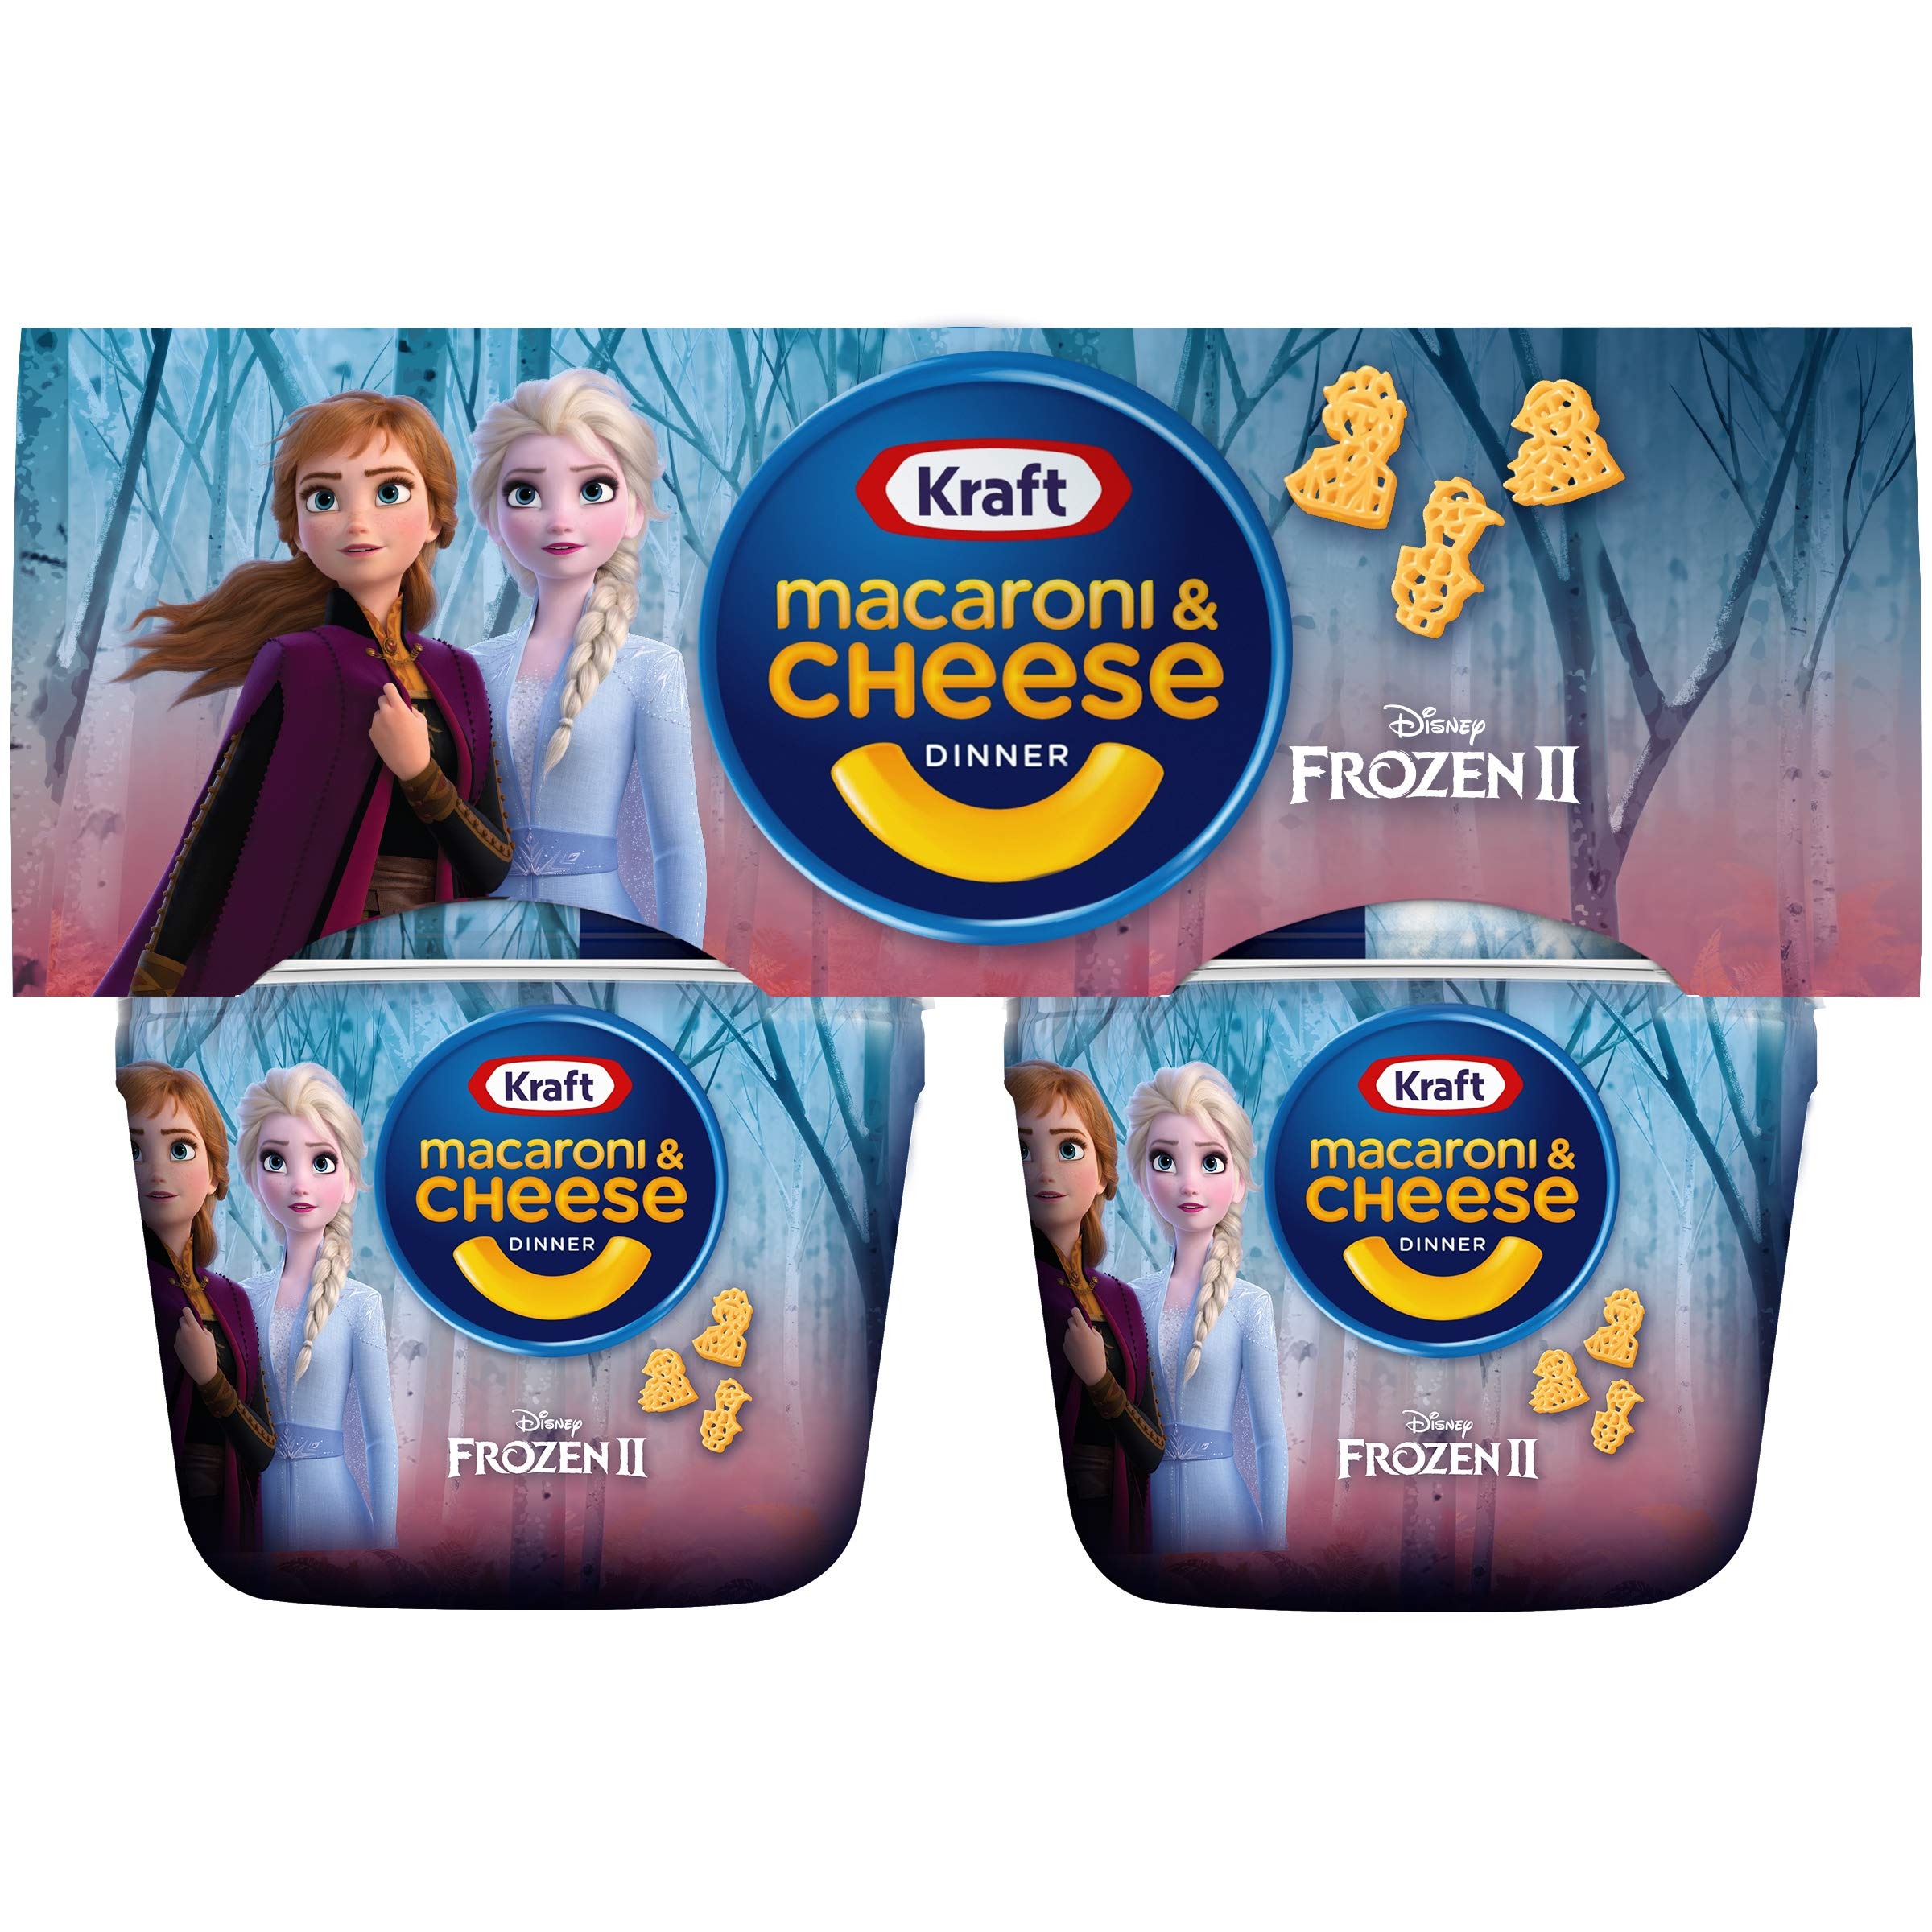
Item Name: Kraft Easy Mac Frozen II Shapes Macaroni and Cheese (24 Microwaveable Cups, 6 Packs of 4)
Value: 45.6
Unit: Ounce

Price: 3.98